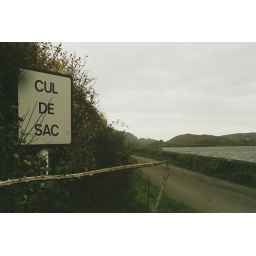
The sign in the road says we're going nowhere